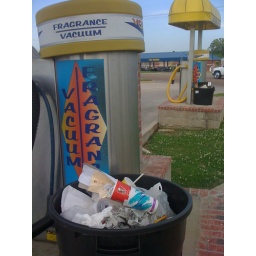
The cup at a car wash in Clinton